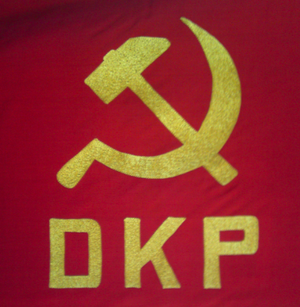
Le Parti communiste du Danemark fut fondé en 1919, sous le nom « Parti socialiste de gauche du Danemark », et adopta son nom actuel en 1920. L'organisation de jeunesse du parti, la Jeunesse communiste du Danemark, fut dissoute en 1990.